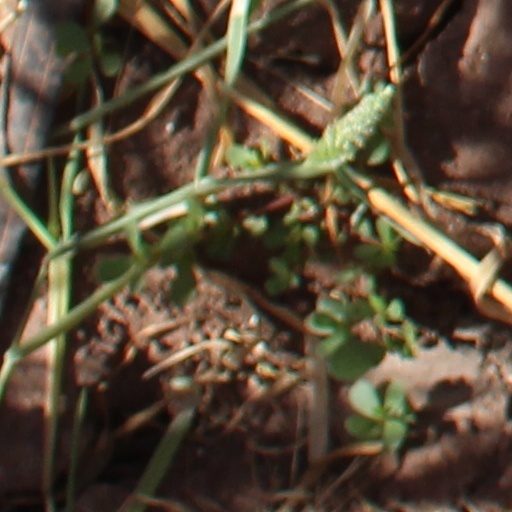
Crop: wheat